Hamad bin Ali Al Attiyah

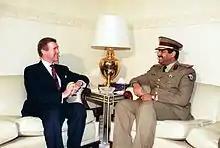
Hamad bin Ali Al Attiyah meeting with William Cohen in October 1998.

Al Attiyah has served as Chief of General Staff of the Armed Forces since the 1990s. During the Libyan Civil War, which began in 2011, Al Attiyah revealed that Qatar had provided military and financial support to the Libyan rebels. He stated that "the numbers of Qataris on the ground were hundreds in every region".